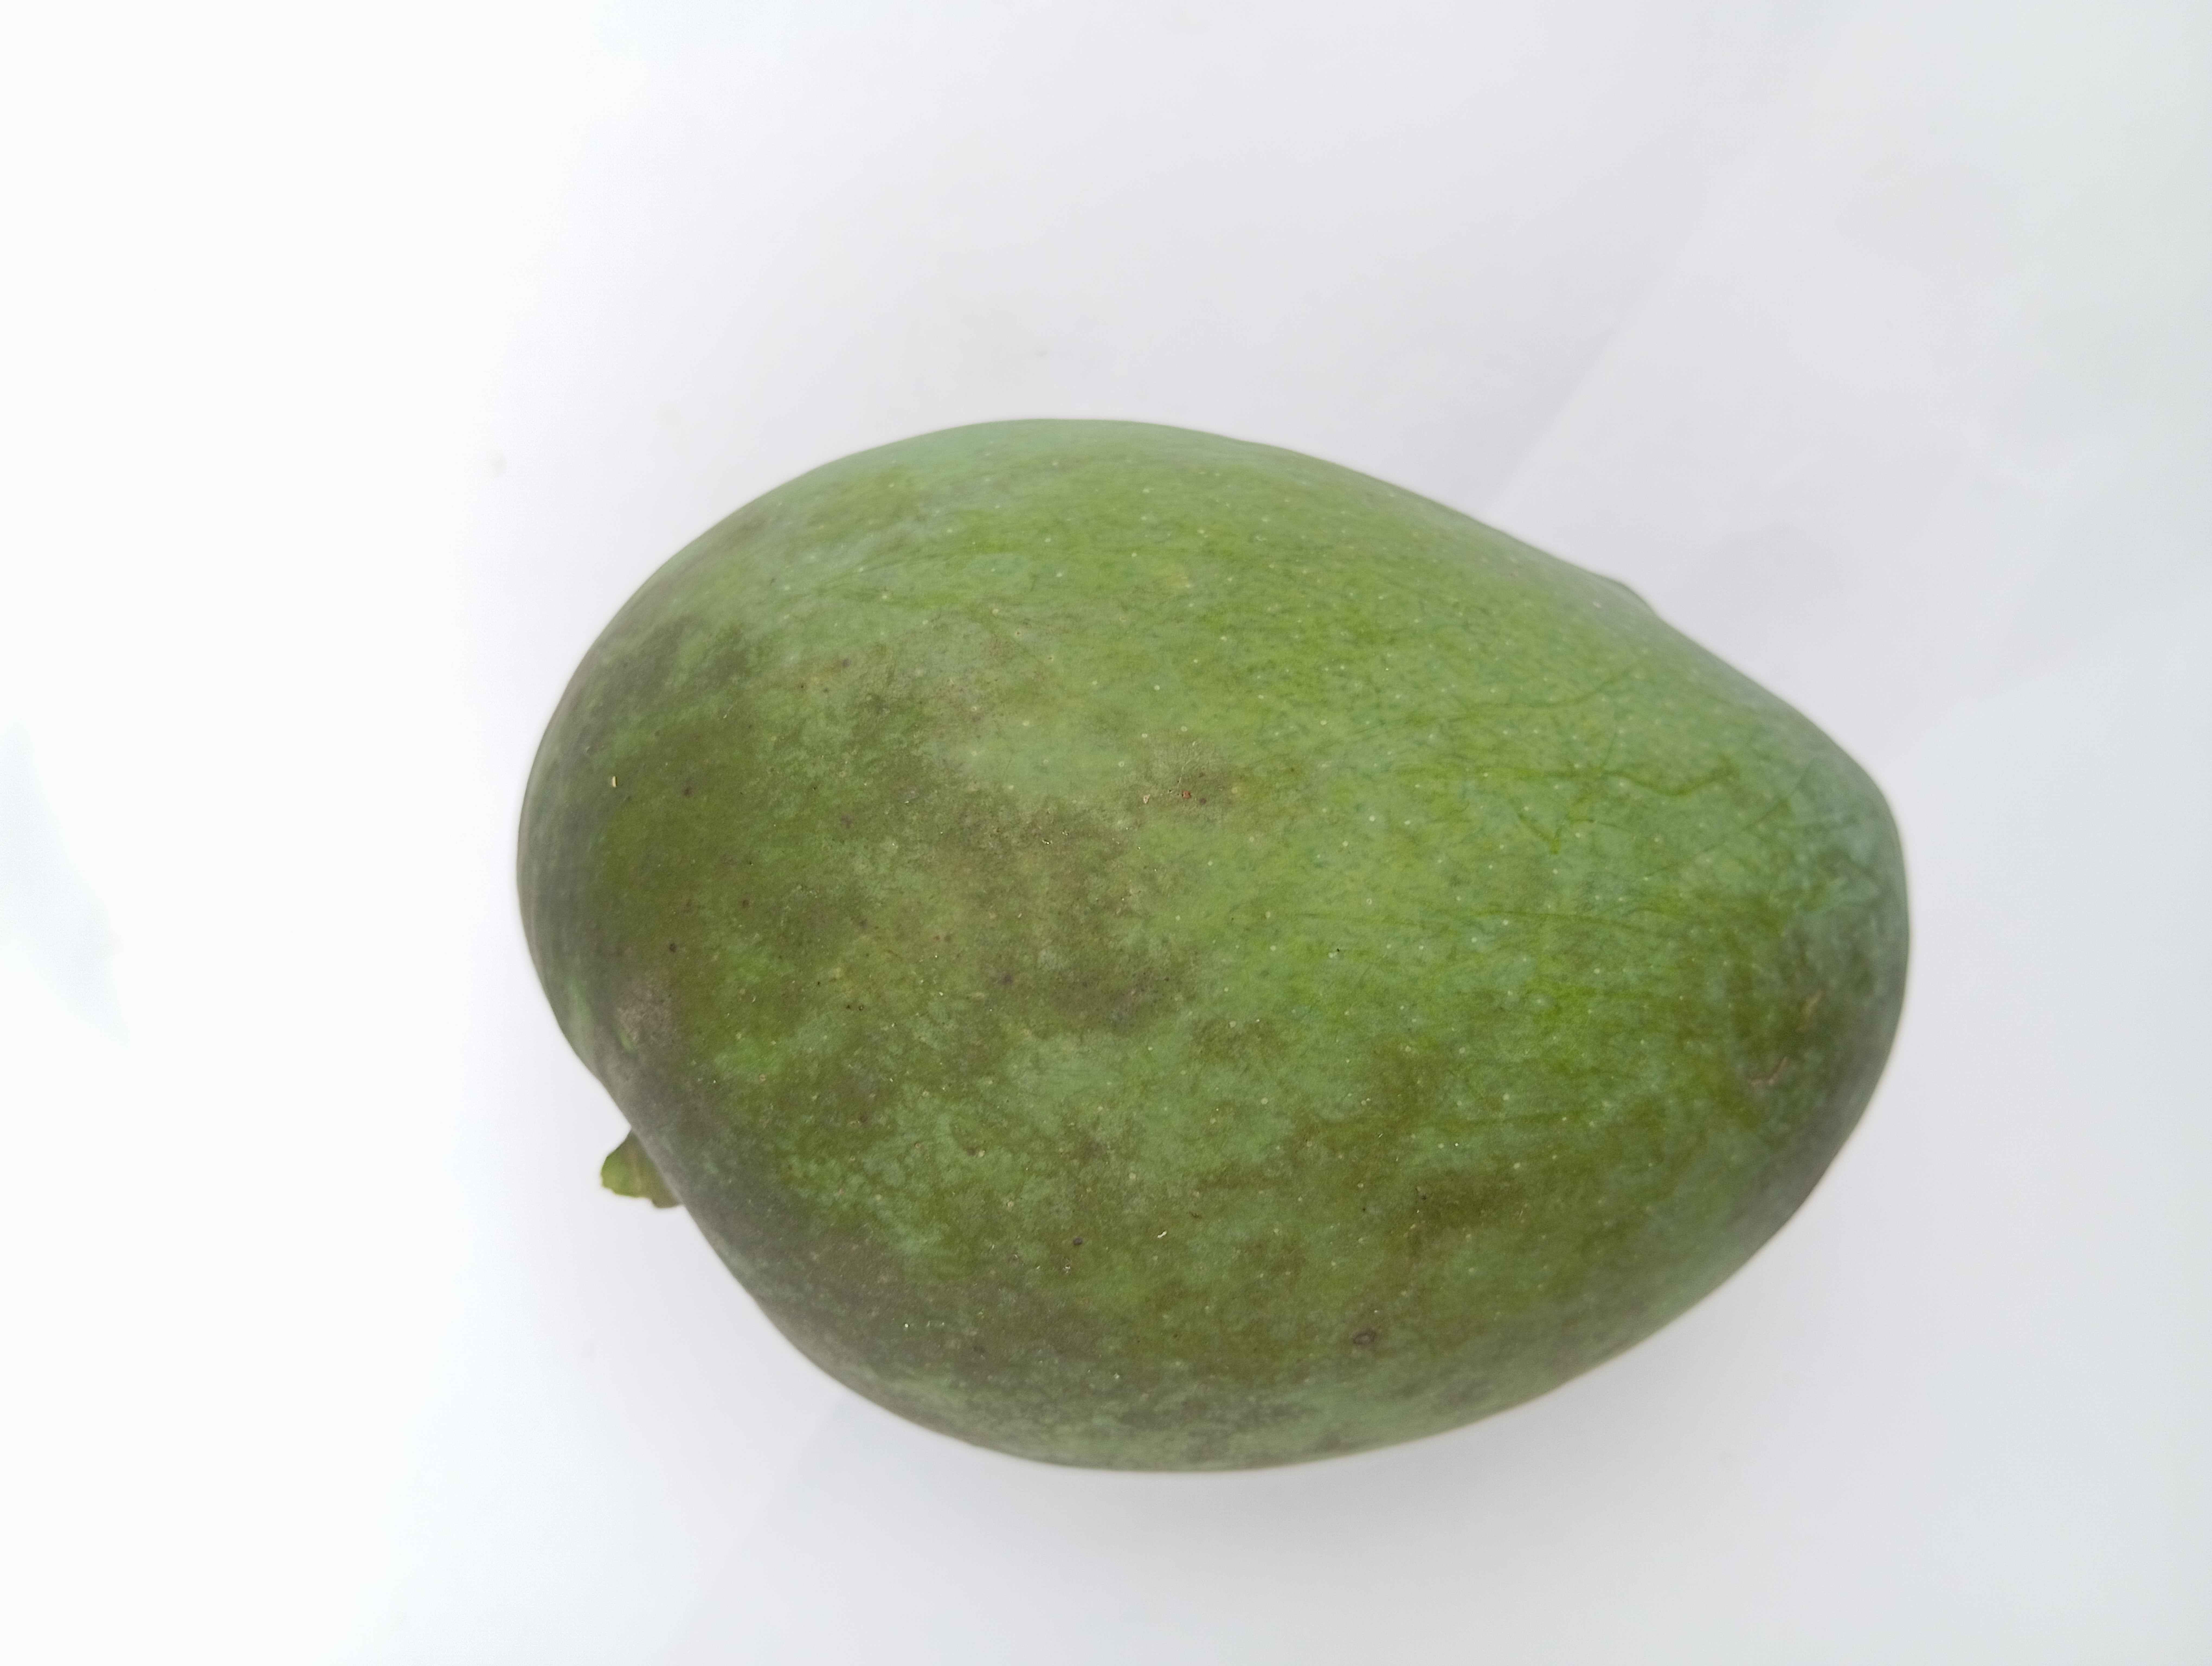
Mango variety: Harivanga